Louis-Alexandre de Cessart

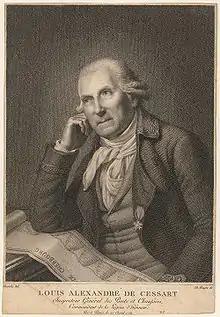
Louis-Alexandre de Cessart

Louis-Alexandre de Cessart (25 August 1719, Paris – 12 April 1806, Rouen) was a French road and bridge engineer.